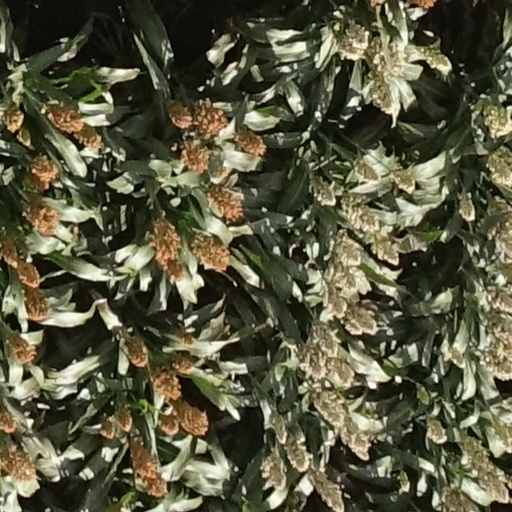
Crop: sorghum